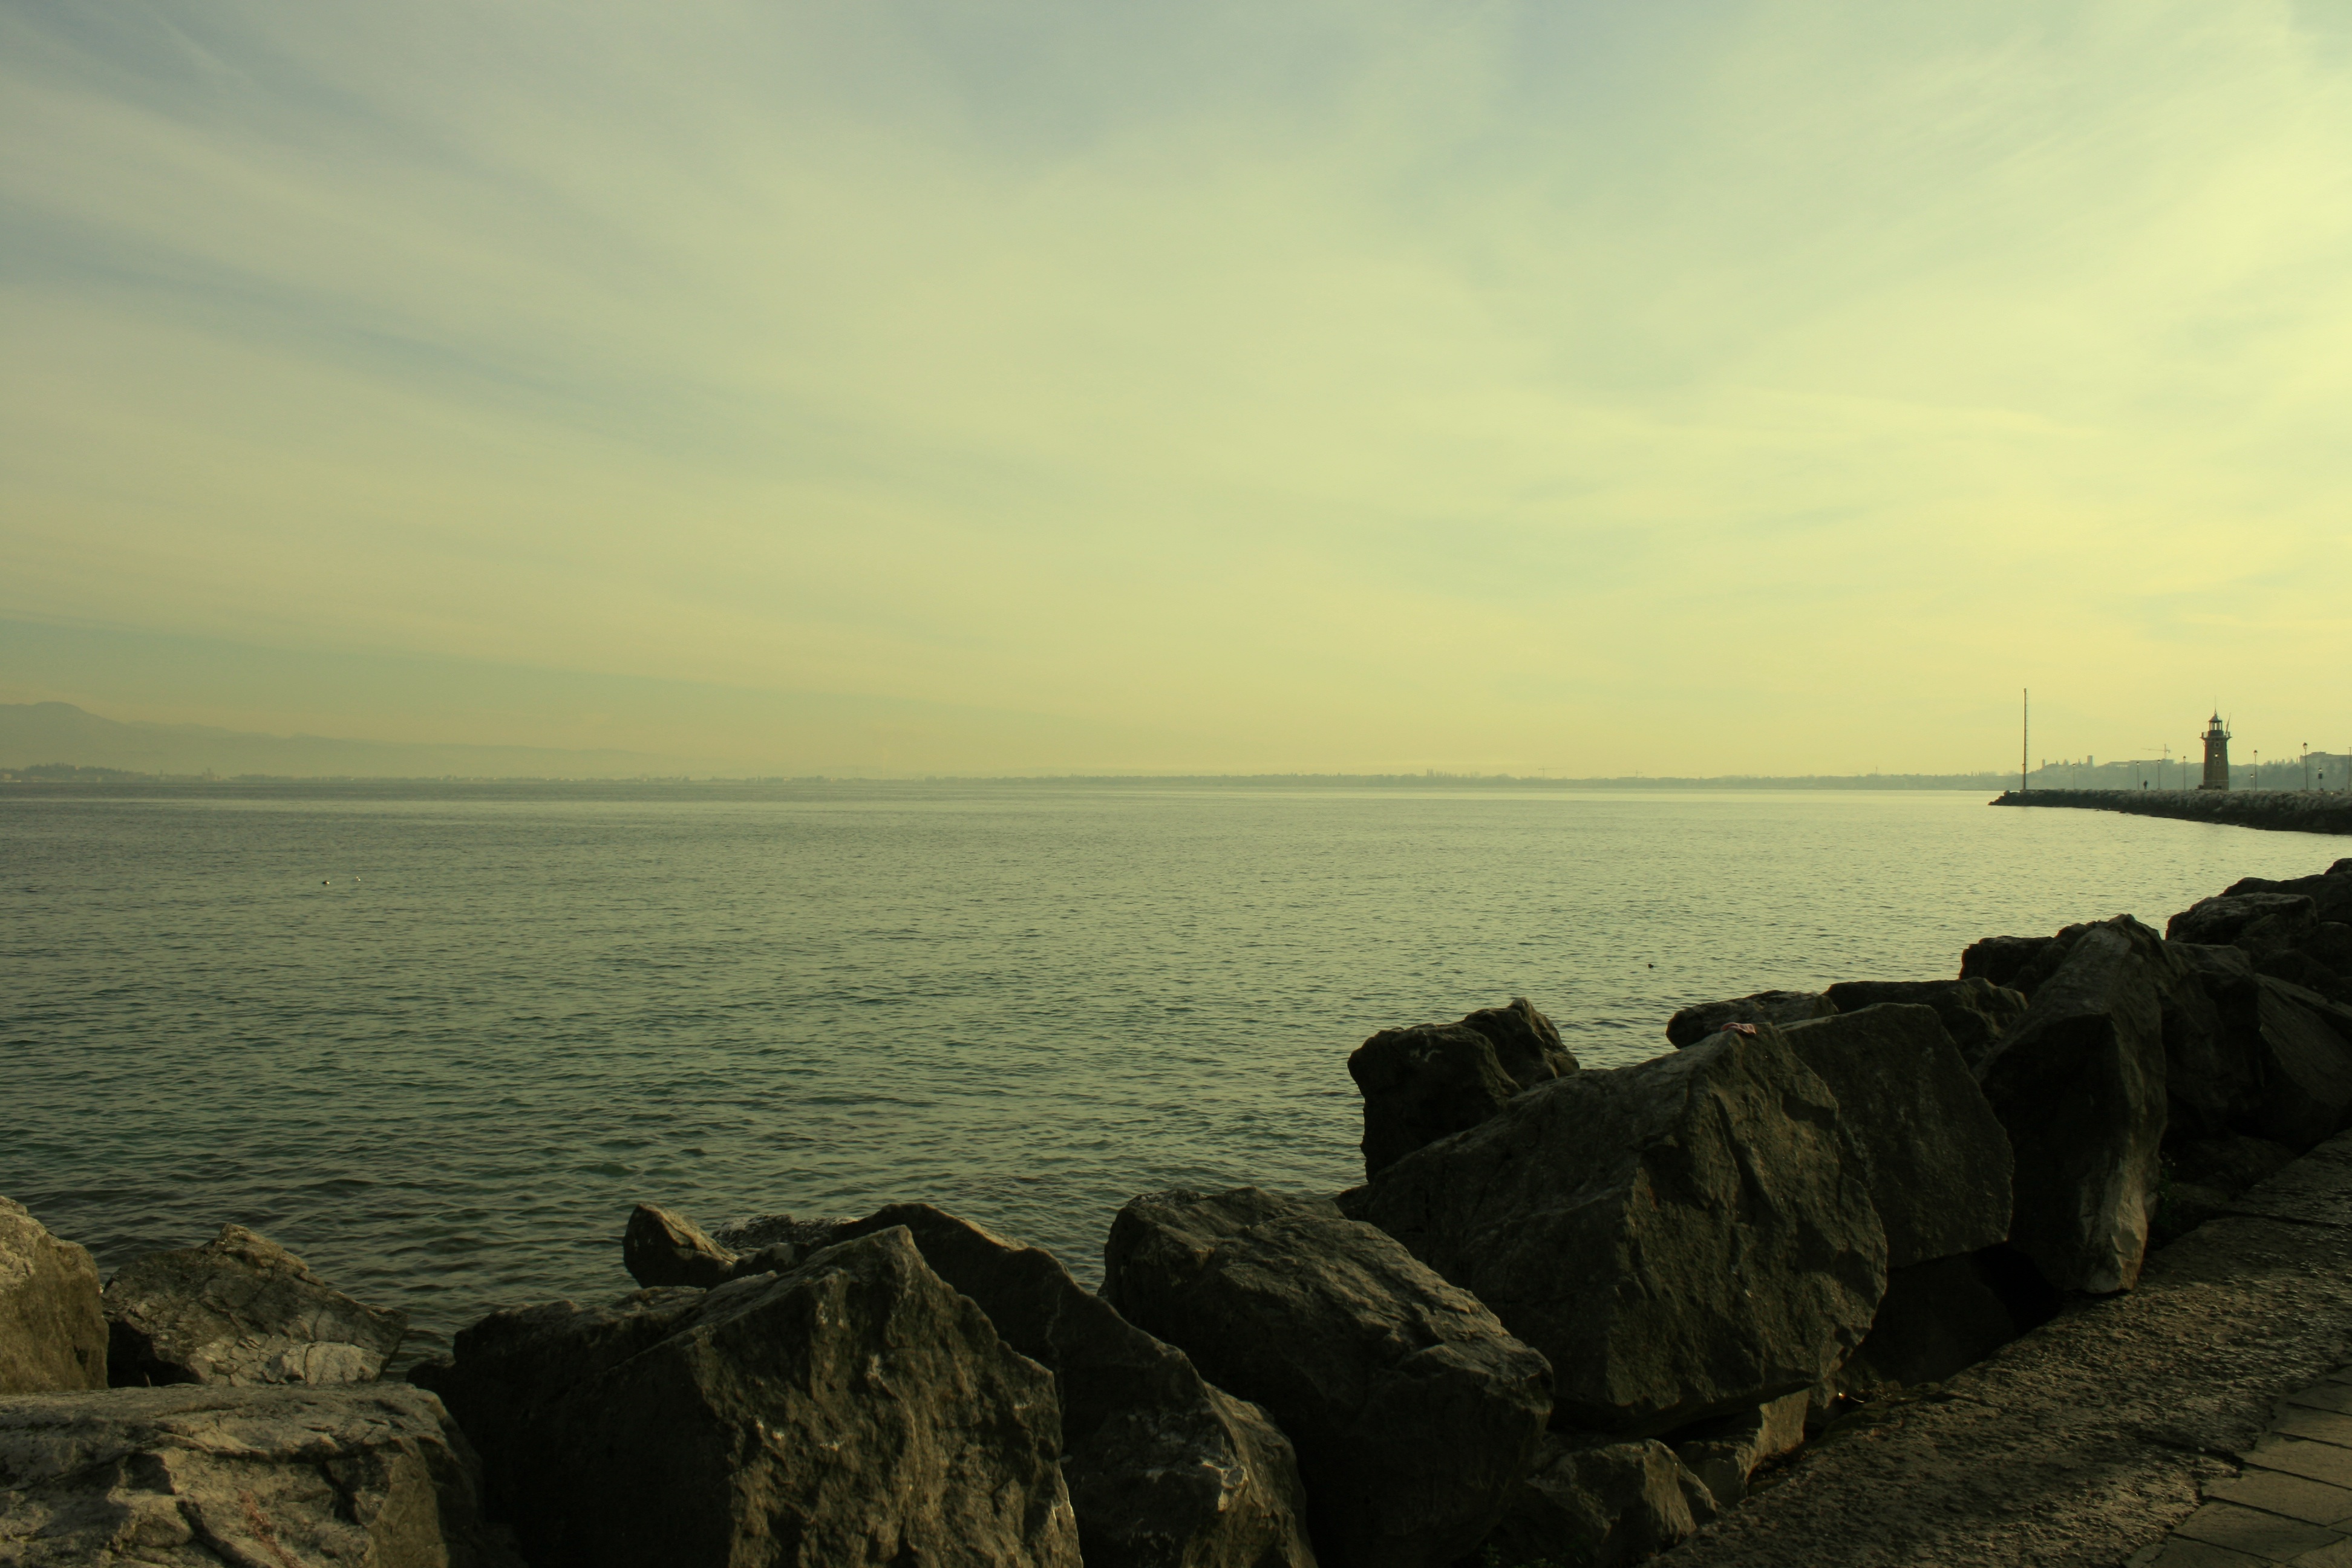
beach, sea, coast, rock, ocean, horizon, cloud, sky, sunrise, sunset, sunlight, morning, shore, wave, dawn, cliff, dusk, evening, cove, bay, terrain, body of water, cape, on the lake garda, northern italy, the largest lake, holiday location, atmospheric phenomenon